Tietgensgade

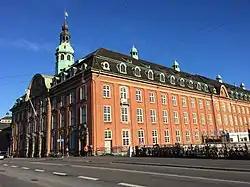
No. 35-39: Copenhagen Central Post Building

Copenhagen Central Post Building (No. 35-39) was built as new headquarters for the Danish Post and Telegraph Company and later taken over by Post Danmark. The building has now been converted into an upscale hotel, Villa Copenhagen. The Baroque Revival style building was designed by Heinrich Wenck, who also designed the Central Station, and completed in 1912.